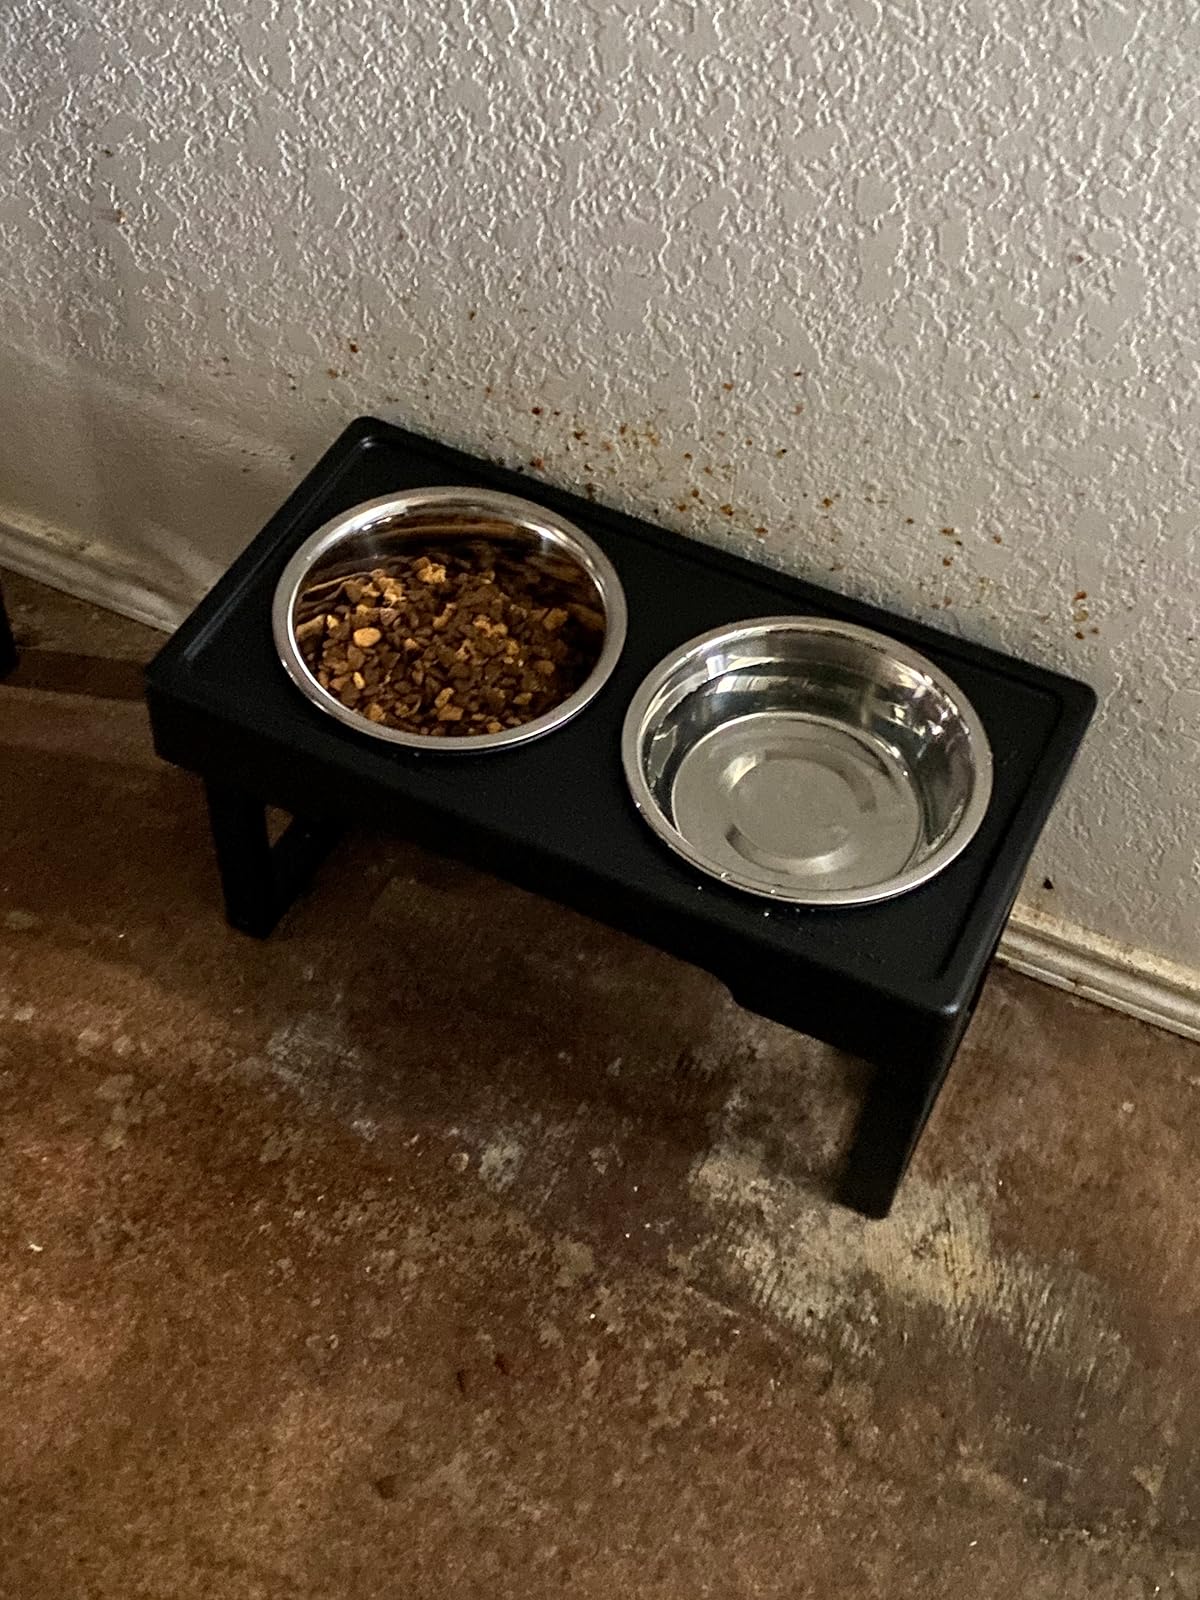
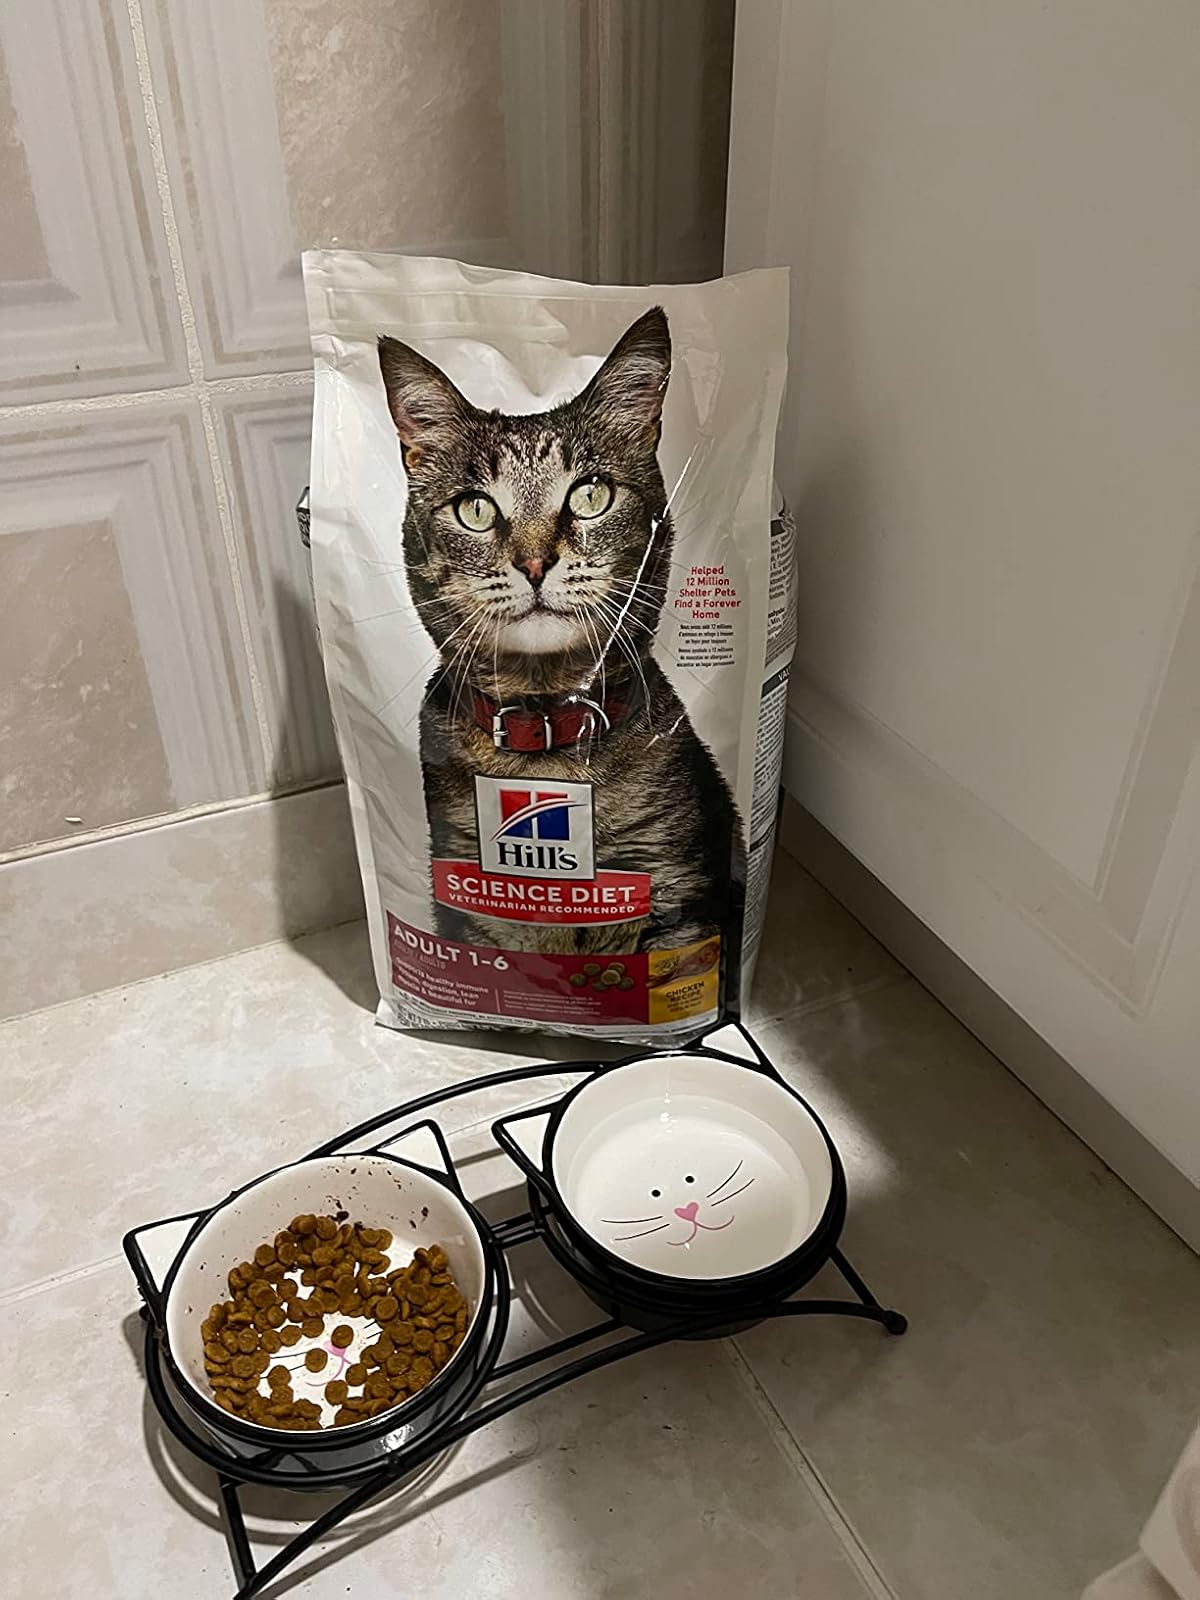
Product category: items_bowl
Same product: no